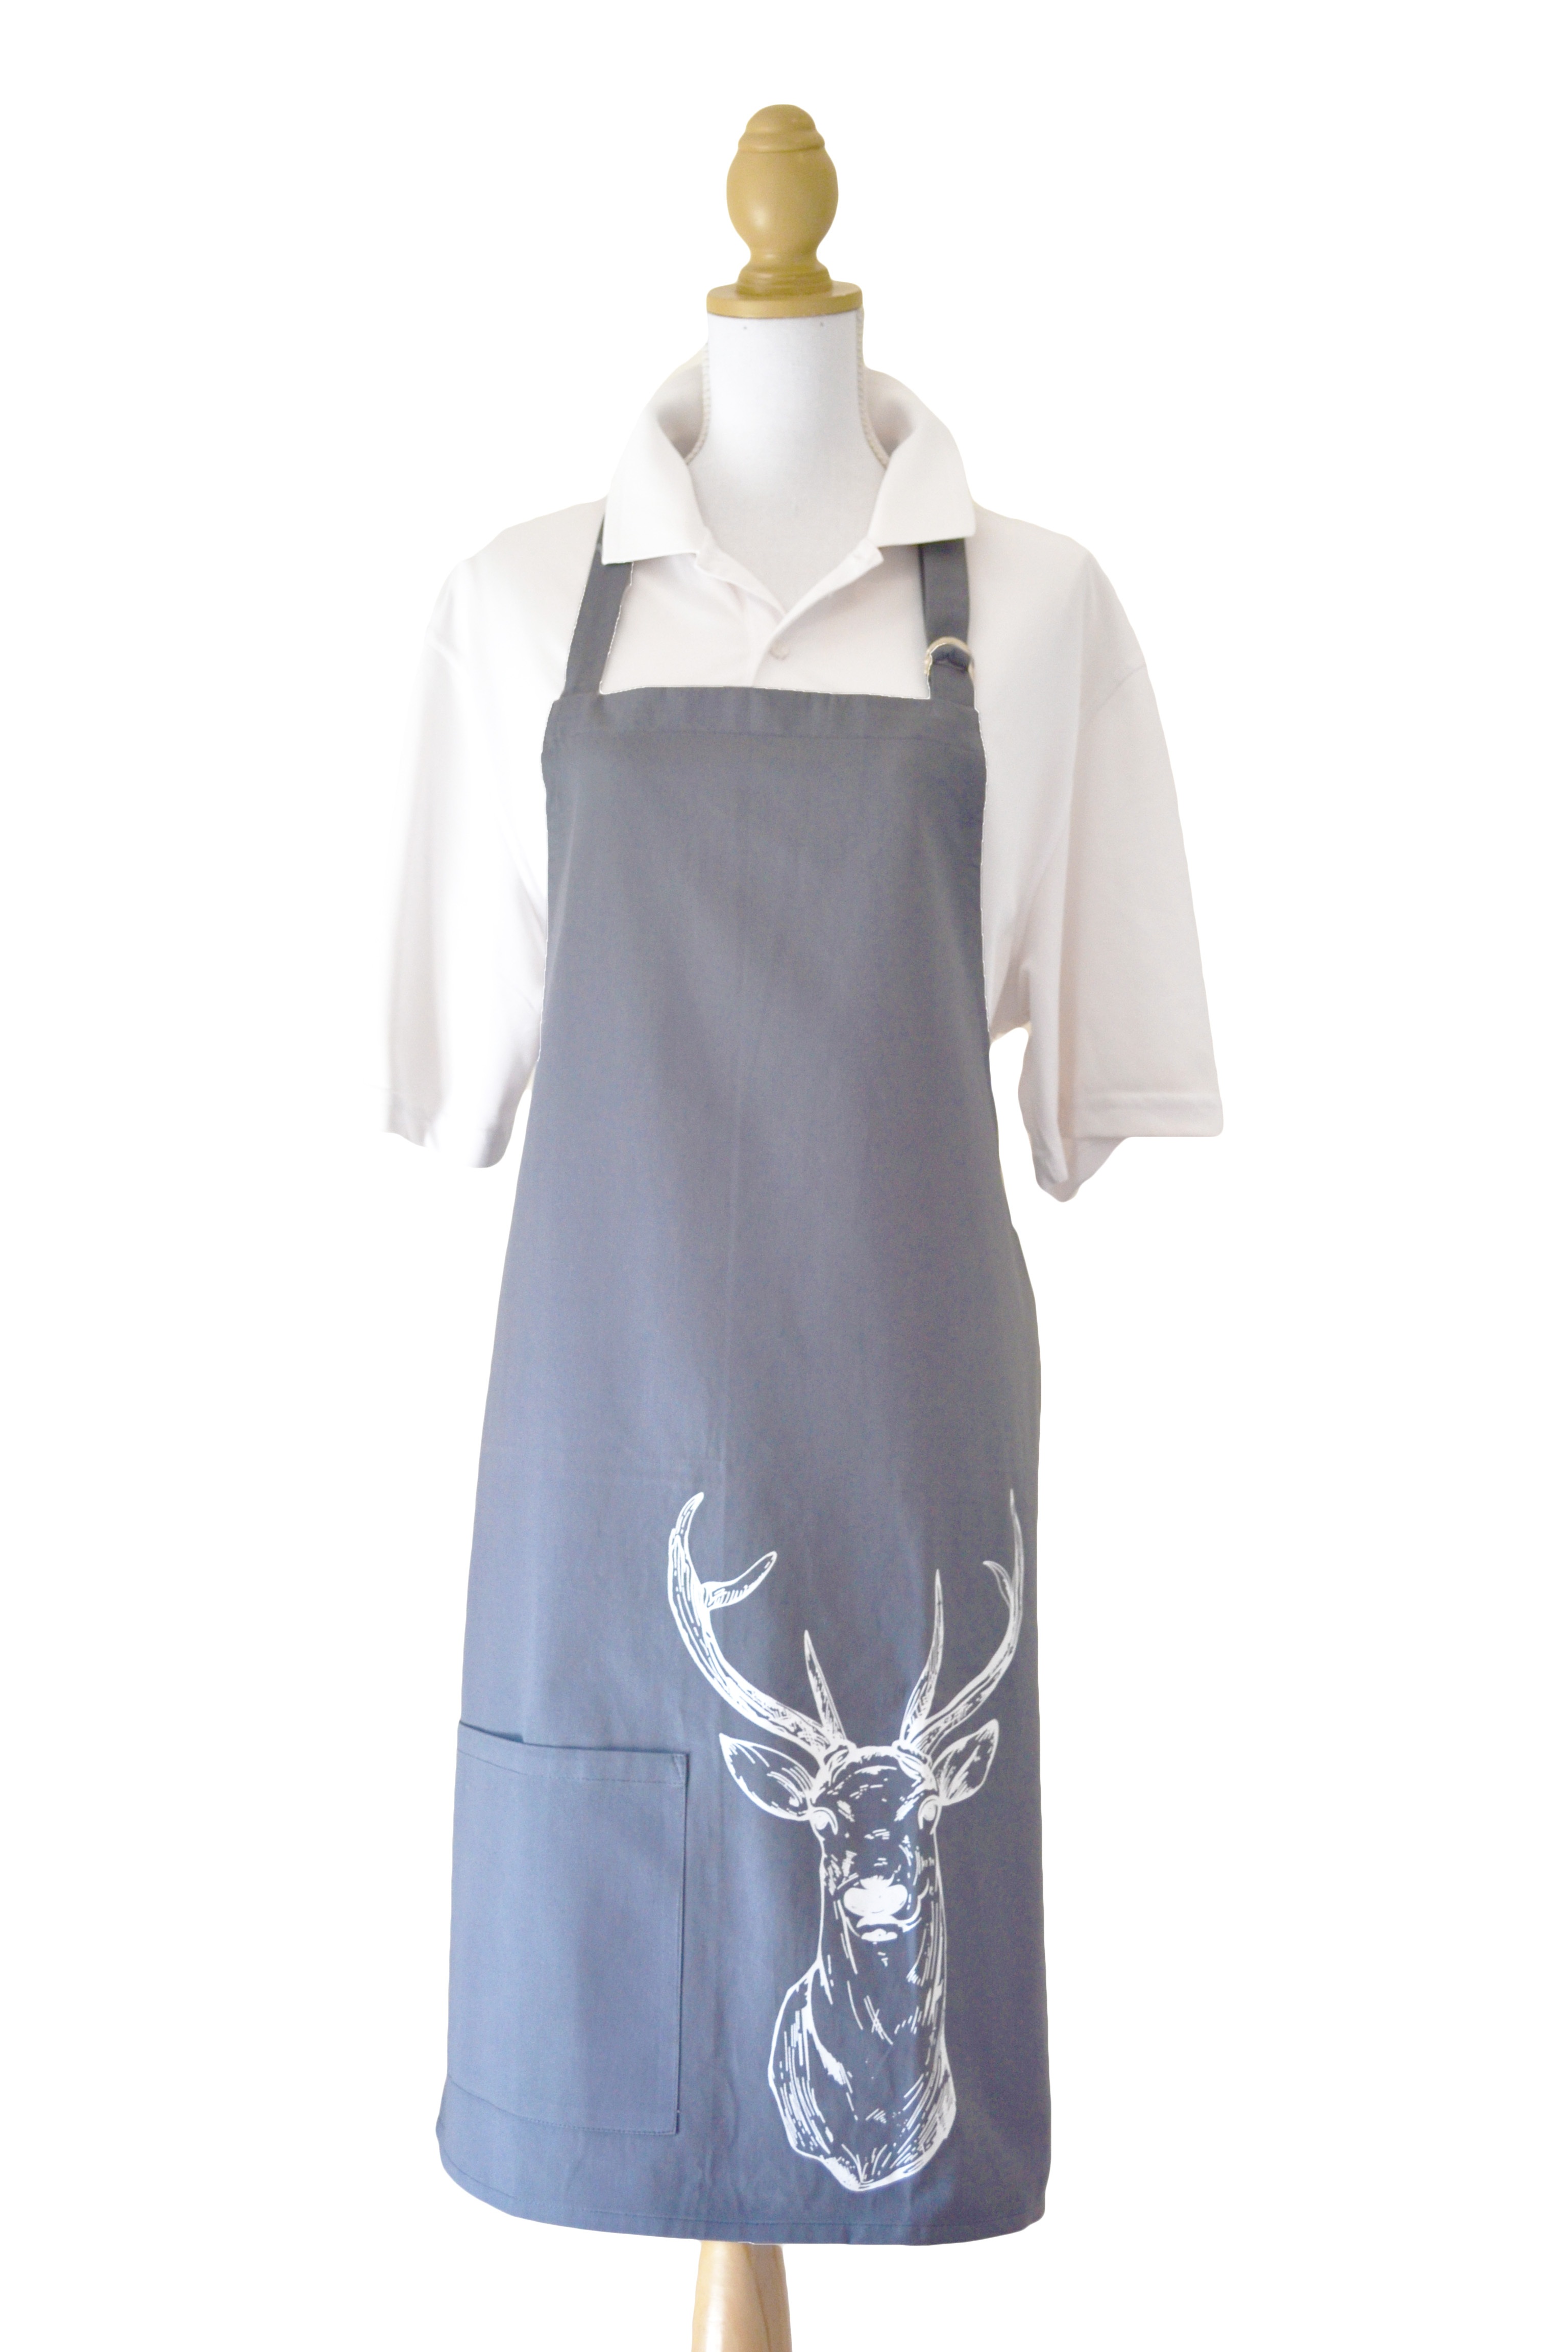
deer, clothing, outerwear, product, robe, apron, textile, grey, dress, costume, gown, sleeve